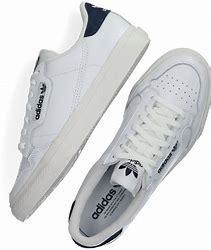
Brand: Adidas
Model: Continental Vulc